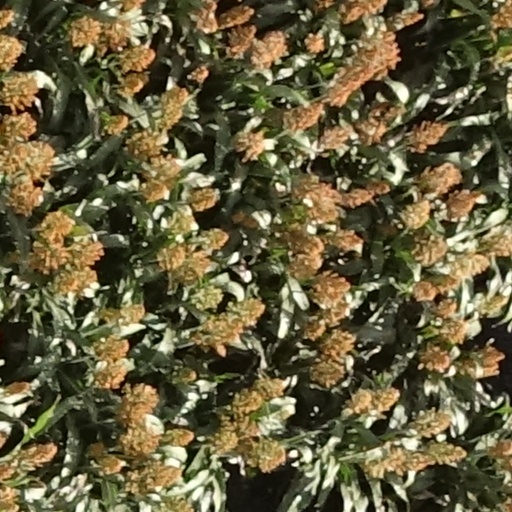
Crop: sorghum